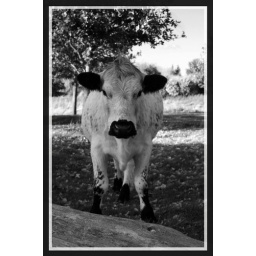
this is a black and white cow in black and white.